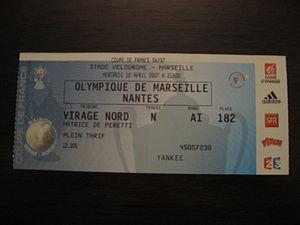
Olympique_de_Marseille_-_FC_Nantes_-_2006-2007 (Coupe de France)
L'Olympique de Marseille s'aligne pour la saison 2006-2007 en Ligue 1, en Coupe de France, en Coupe de la Ligue ainsi qu'en Coupe Intertoto qui leur permettra de se qualifier en Coupe UEFA.
La Coupe de France de football 2006-2007 est la 90ᵉ édition de la Coupe de France, une compétition à élimination directe mettant aux prises des clubs de football amateurs et professionnels à travers la France. Elle est organisée par la Fédération française de football et ses ligues régionales. Ce sont 6 577 clubs qui participent à la compétition, laquelle se déroule d'août 2006 à mai 2007. La compétition à élimination directe met aux prises 6 577 clubs amateurs et professionnels à travers la France.
L'Olympique de Marseille a participé à toutes les éditions de la Coupe de France de football. Le club marseillais a remporté à 10 reprises la compétition, et détient le record du plus grand nombre de finales disputées.